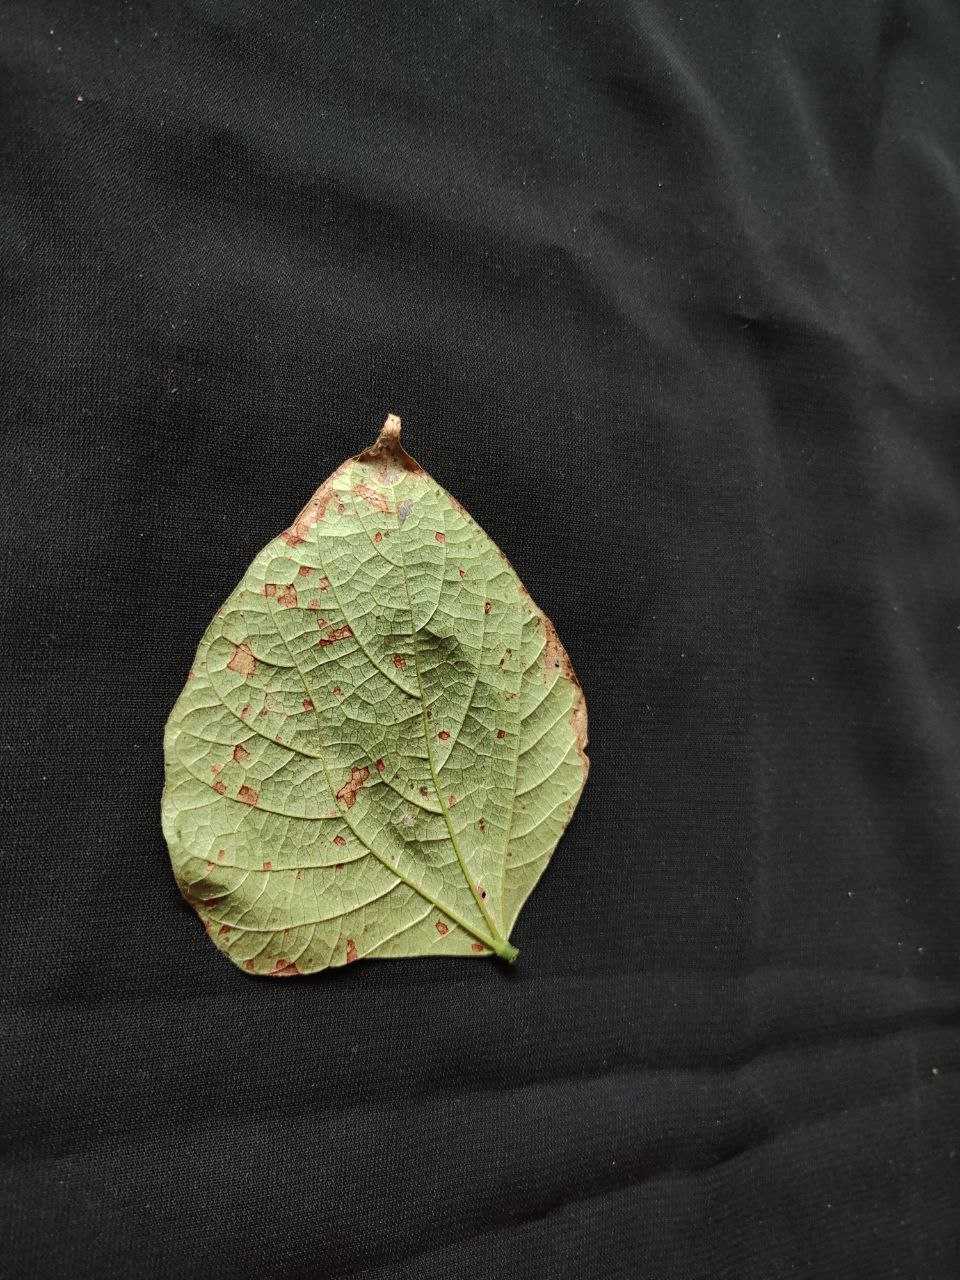
Crop: bean
Leaf condition: Rust